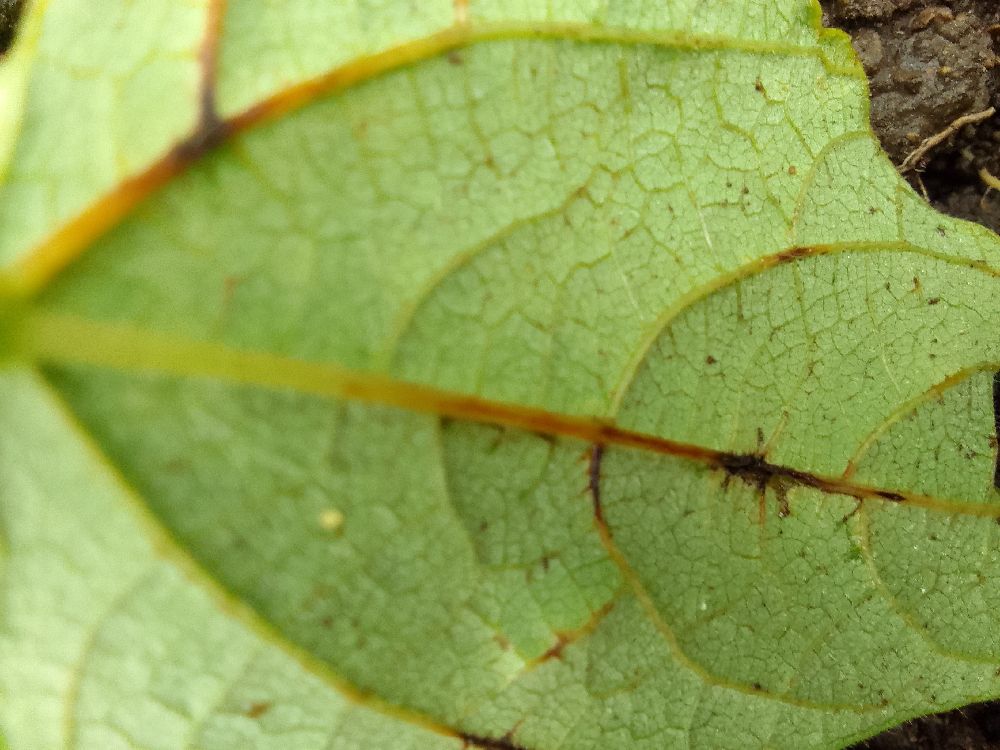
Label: anthracnose